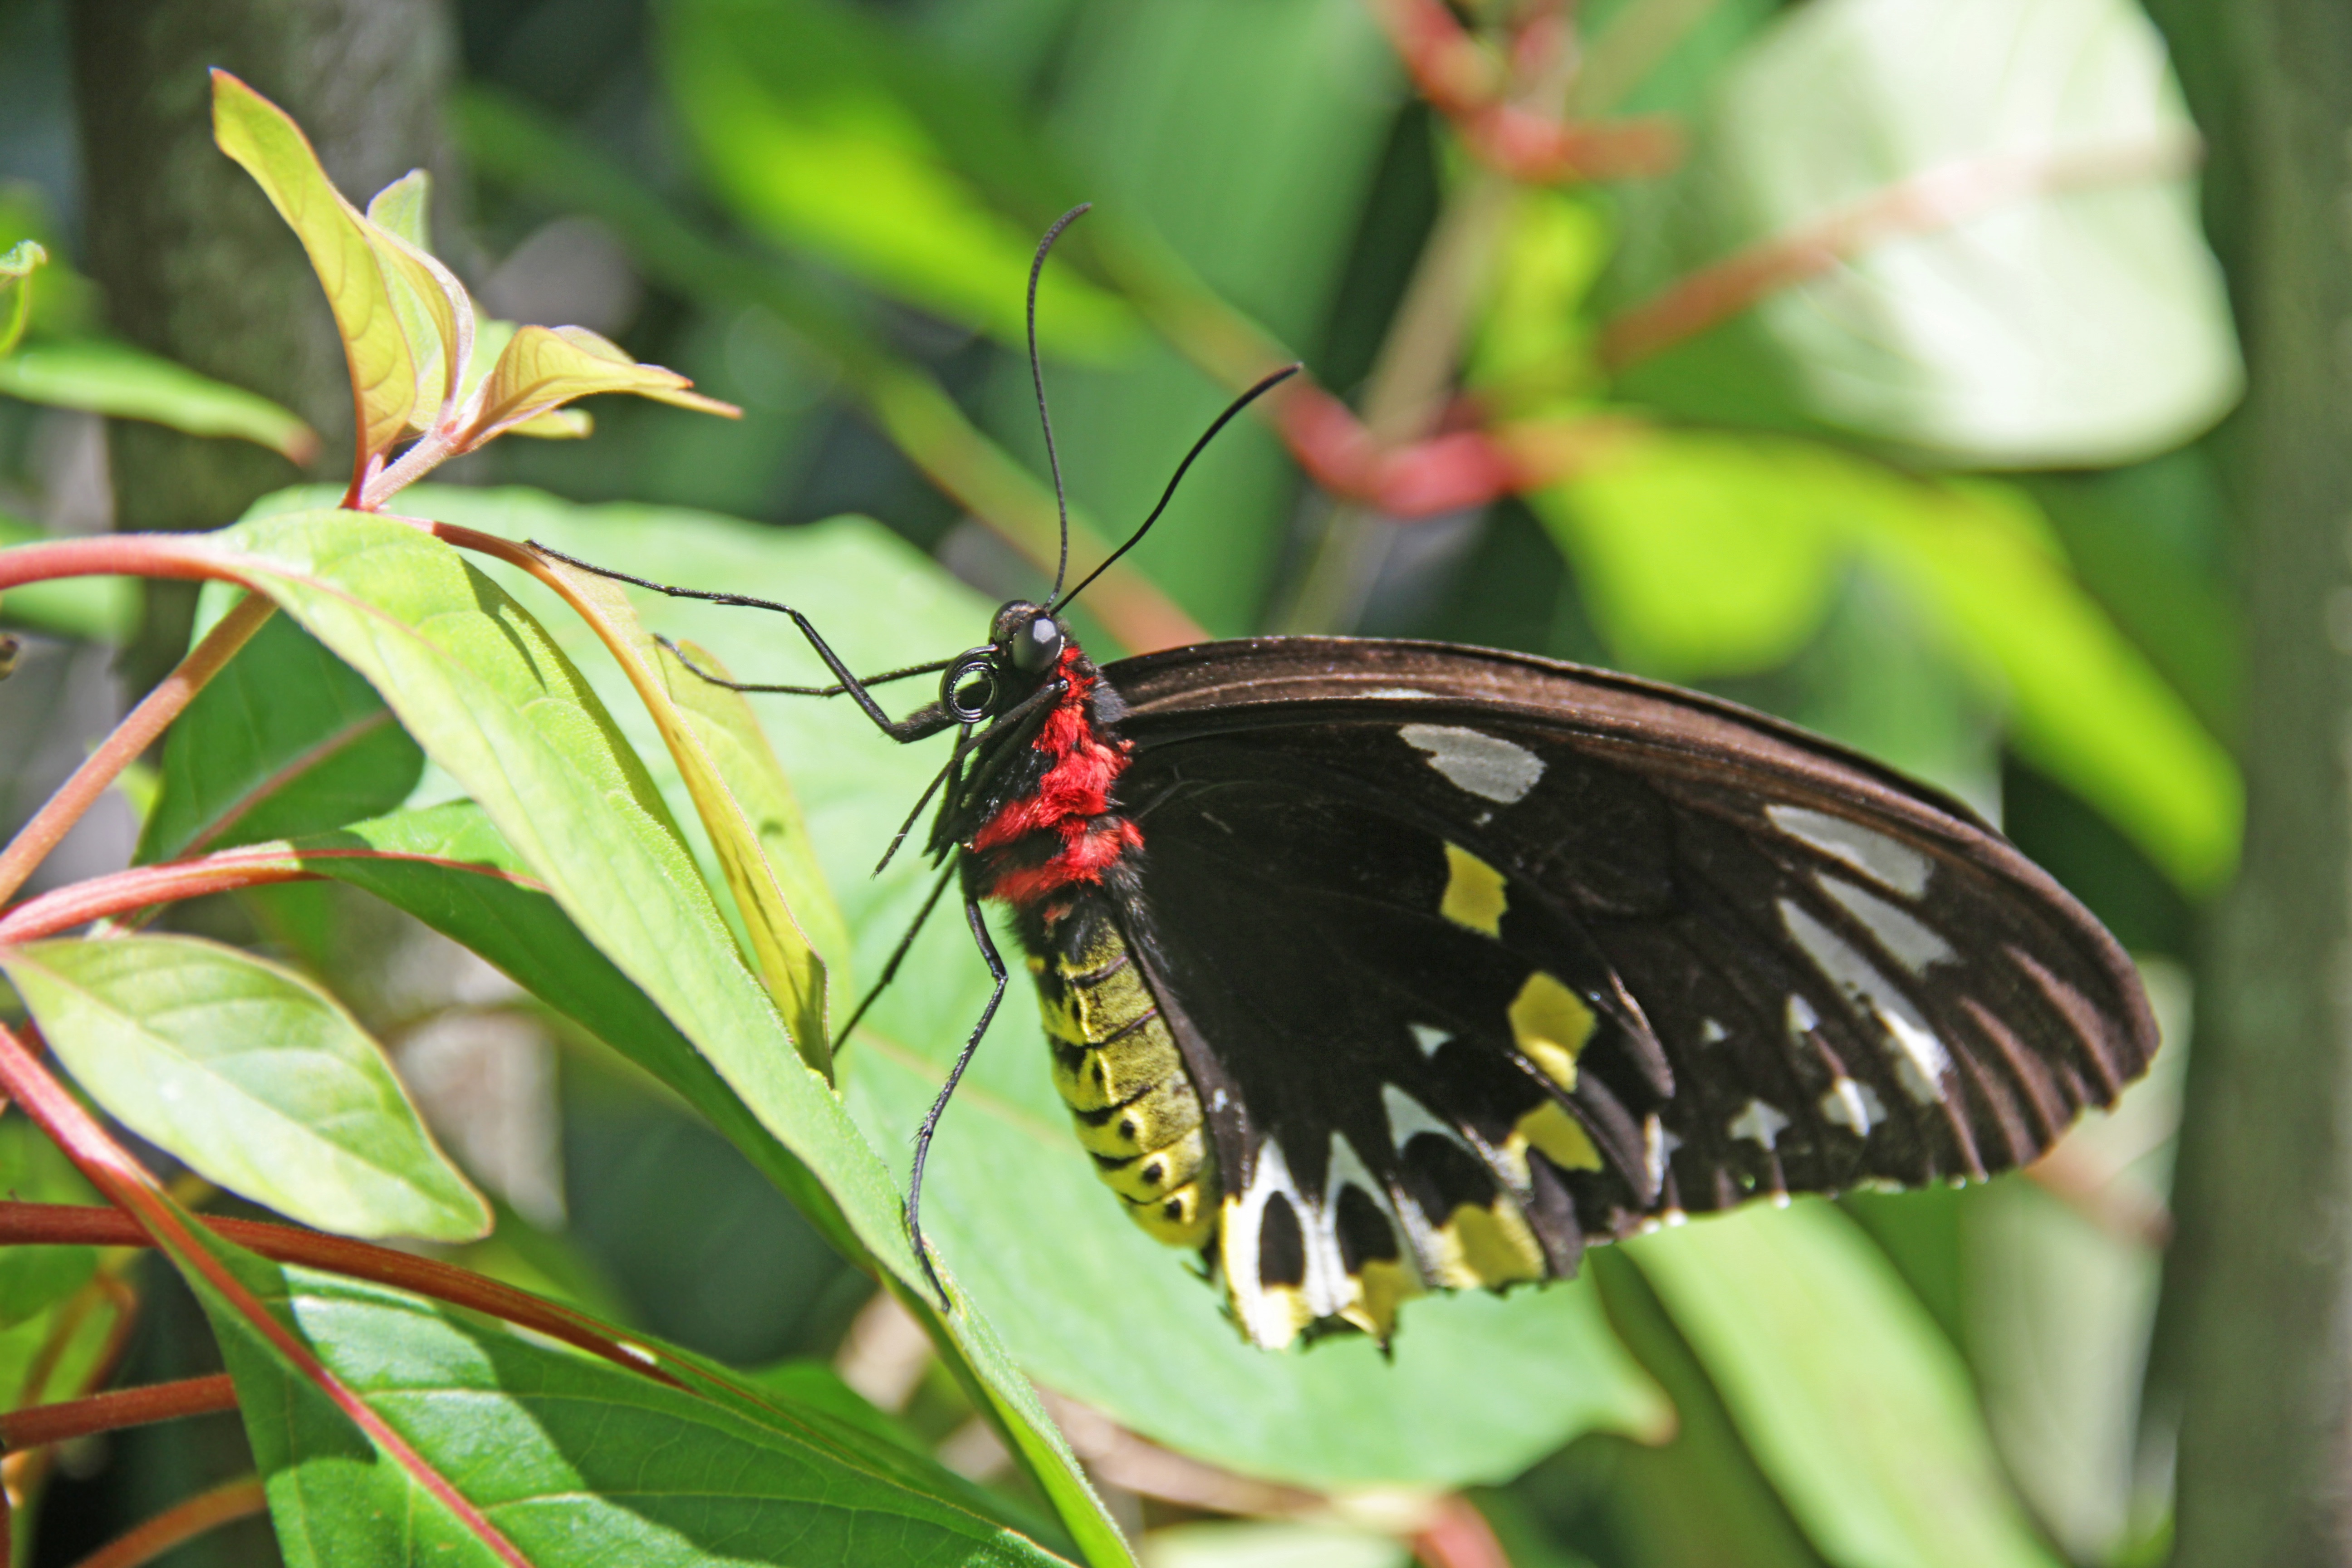
nature, flower, insect, botany, butterfly, flora, fauna, invertebrate, monarch butterfly, nectar, macro photography, arthropod, pollinator, moths and butterflies